The Love of the Nightingale (opera)

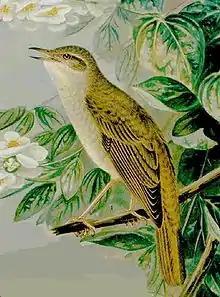

The play is a myth about men and women and the condition and experience of women in a patriarchy: fate, sexual conflict, suffering, female desire, the Apollonian and Dionysian and metamorphosis are its elements, but in the words of the drama, "We cannot rephrase it for you. If we could, why would we bother to show you the myth?"